Neil Kornze

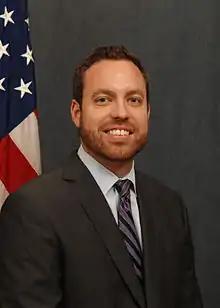

Neil Kornze is an American government official who served as director of the Bureau of Land Management from March 2013 to January 2017 under President Barack Obama.